Call signs in Australia

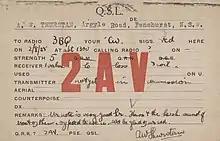
1925 QSL card illustrating absence of prefix for Australia

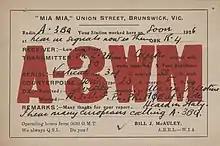
1926 QSL card illustrating use of the A prefix for Australia

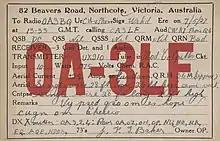
1927 QSL card illustrating use of the OA prefix for Australia

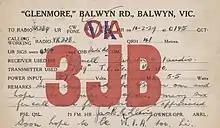
1929 QSL card printed for OA prefix overstamped VK to comply with new prefix requirement

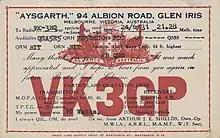
1931 QSL card illustrating use of the VK prefix for Australia

Wireless experimenters were in most states by 1897, and the first list of call signs and licensees is from 1911. In 1912 the first system of a designated range for each state was issued by the PMG Department based on an XAA–XZZ block of letters. When all the three letter call signs were issued, provision was made to expand to four (e.g. XAAA). In 1914 a numeral was inserted after the 'X' to indicate the state (e.g. XAA became X1AA).